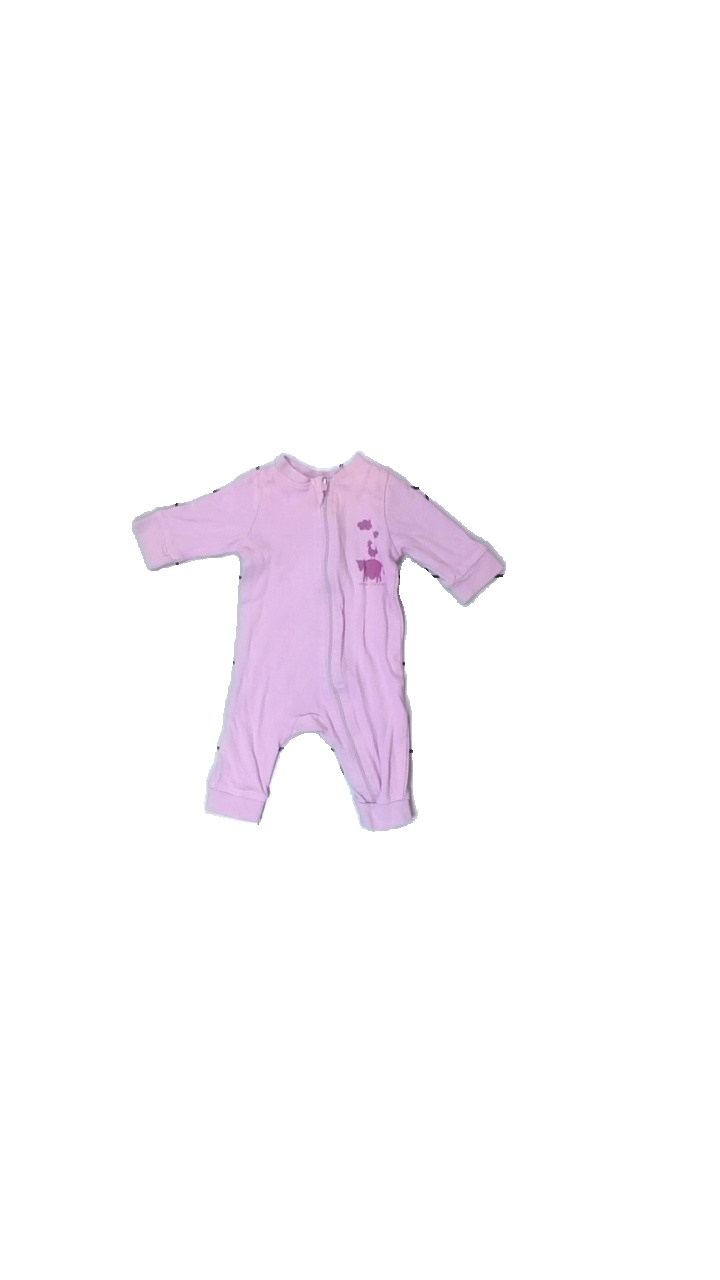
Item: Pajamas (Children)
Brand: Kappahl
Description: lila pyjamas med djur fram
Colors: Purple
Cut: Regular
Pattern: Animal print
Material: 100% cotton
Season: All
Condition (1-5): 5
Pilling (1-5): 5
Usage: Reuse
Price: <50